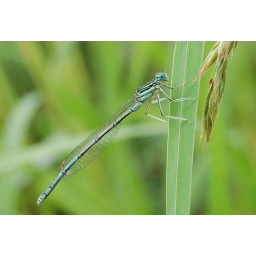
Mature male by a lake at Rosnay in the Brenne